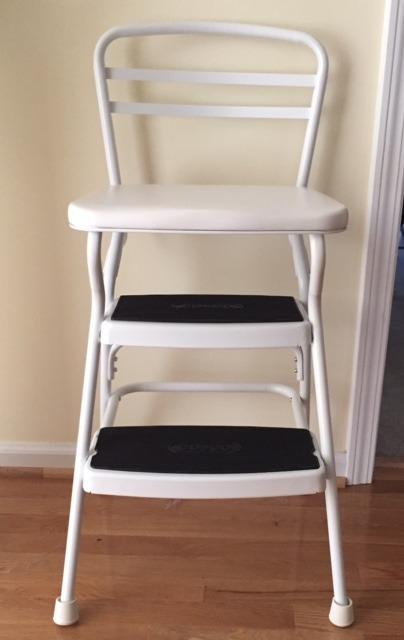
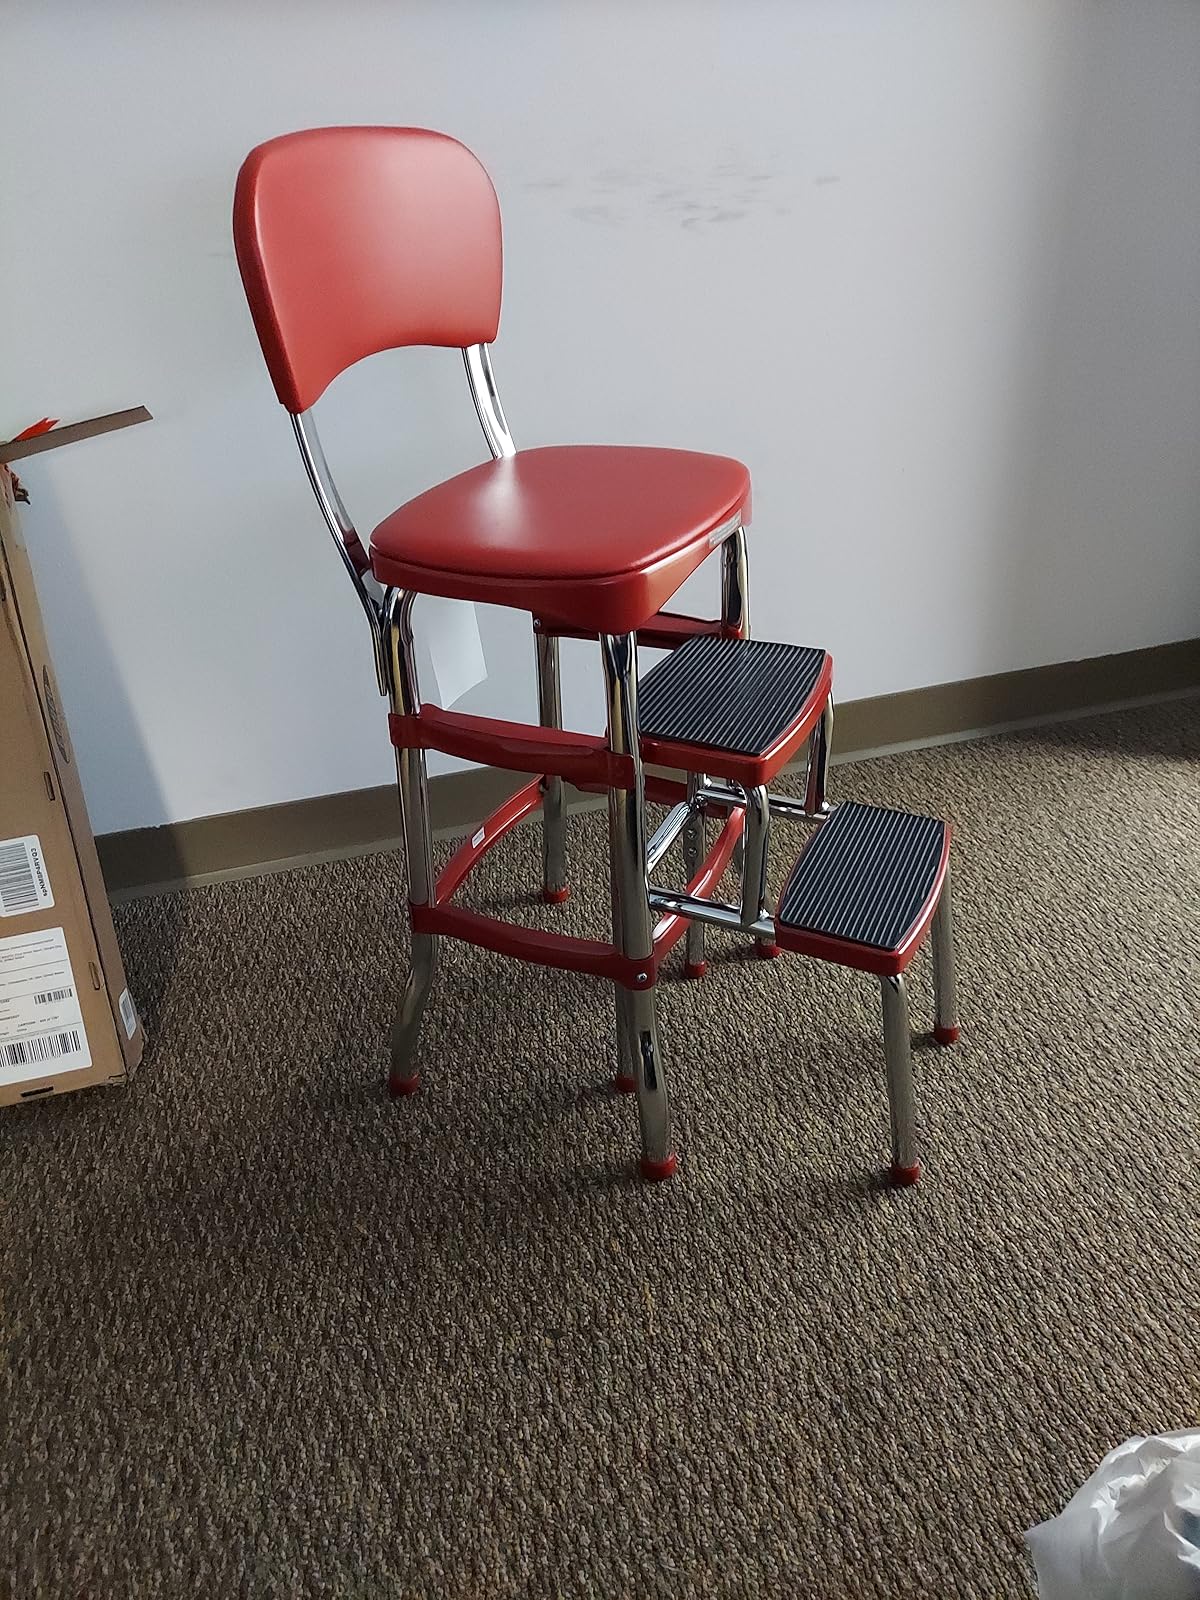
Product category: items_chair
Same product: no